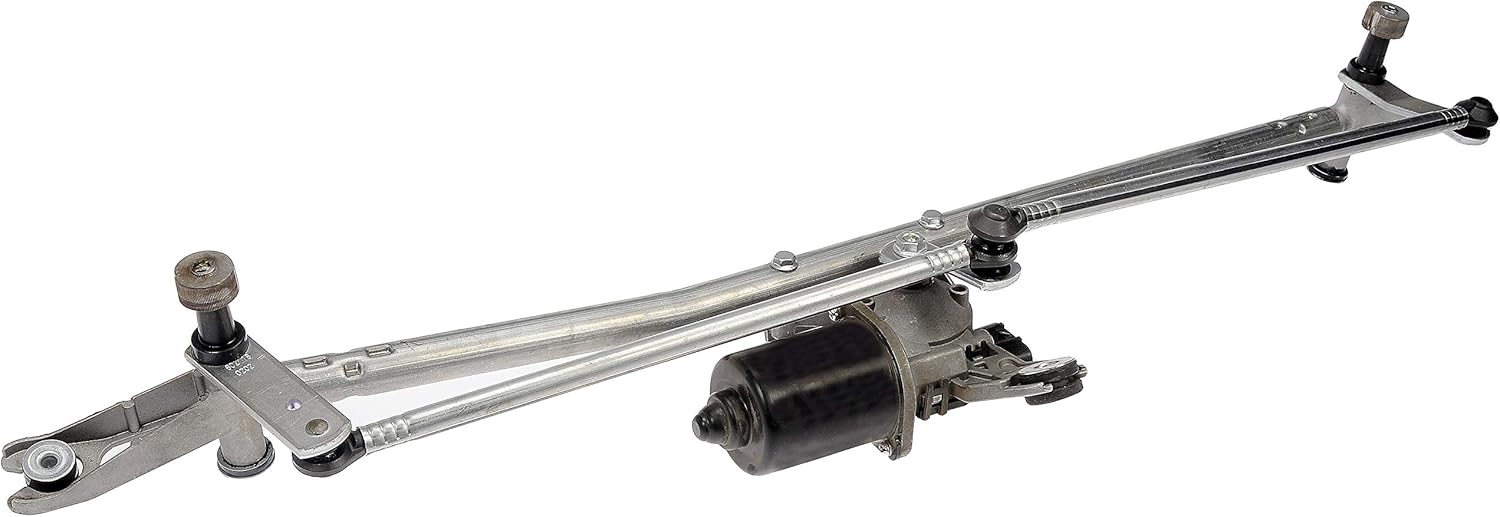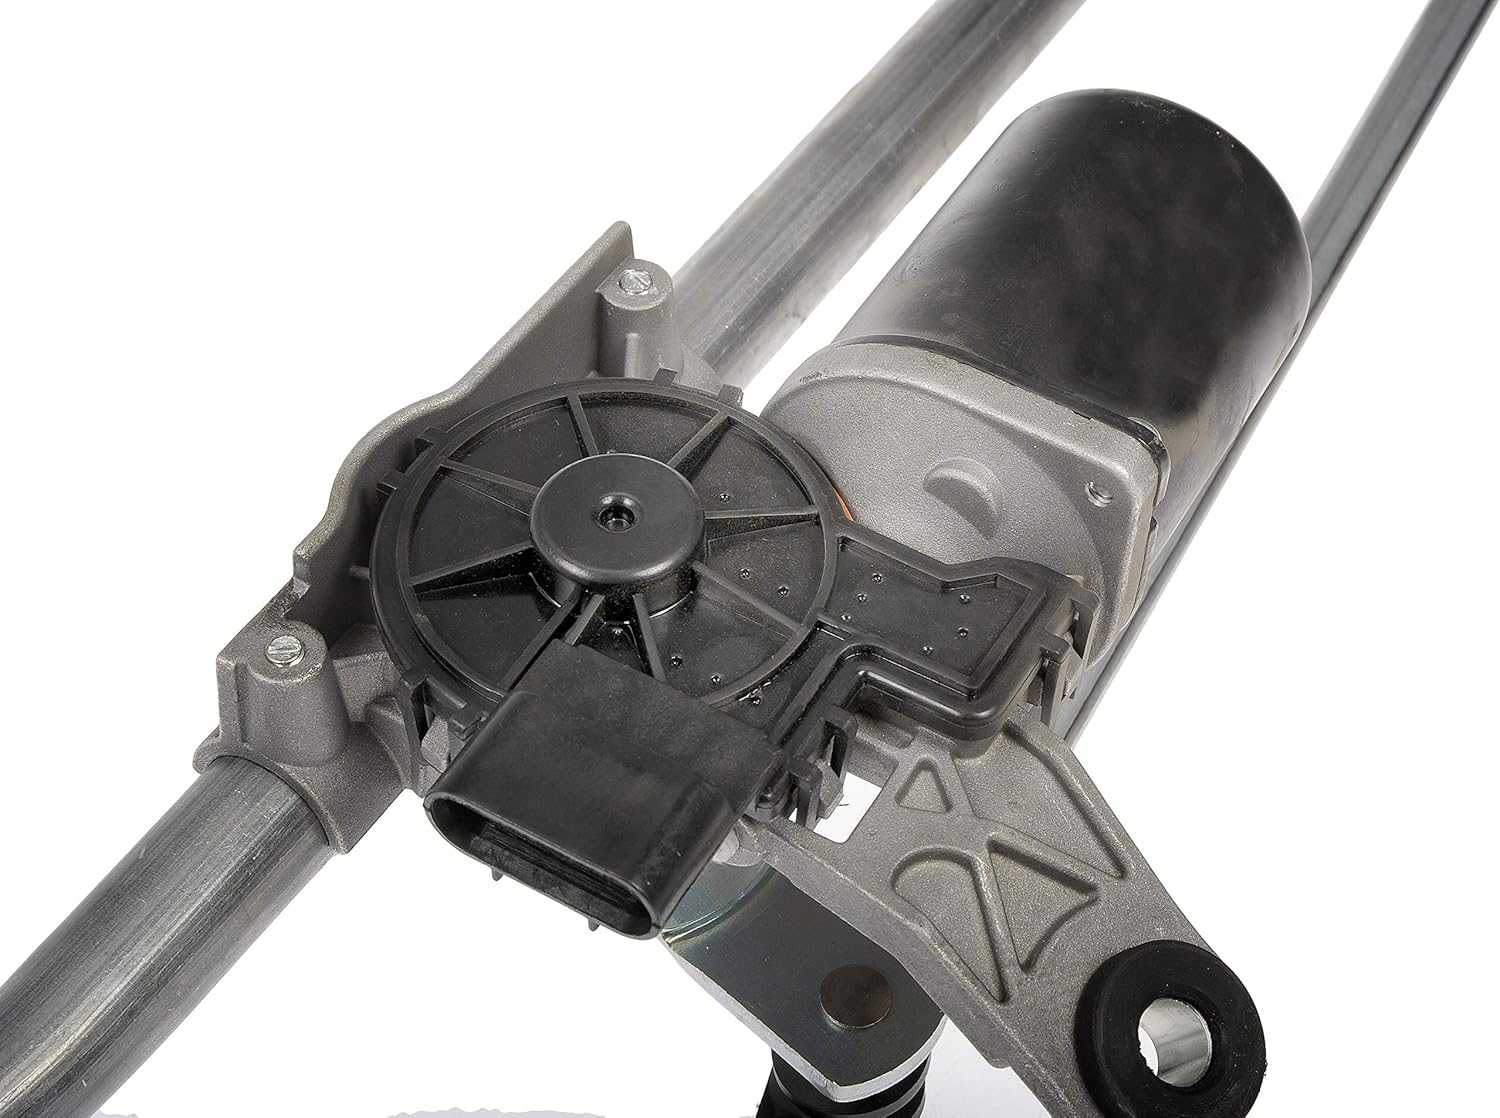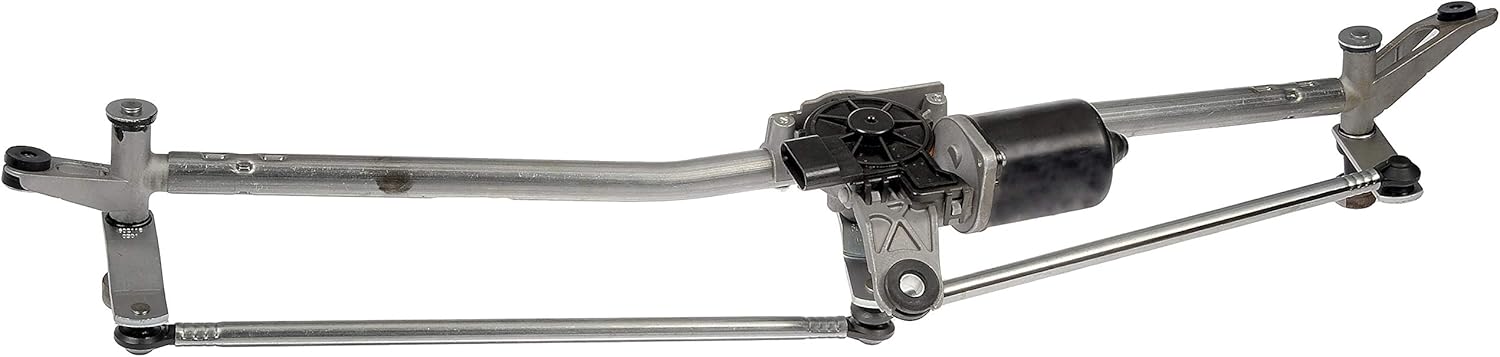
Dorman 602-118AS Windshield Wiper Motor and Linkage Assembly for Select Dodge Models
Category: Automotive
Windshield wiper transmission or motor failed? Fix it quickly and completely the first time with this brand new wiper motor and transmission assembly that matches the function and performance of original equipment. Vehicle model years this part fits (be sure to check your vehicle trim using the Amazon garage) - [Dodge Ram 1500: 2005, 2006, 2007, 2008] - [Dodge Ram 2500: 2005, 2006, 2007, 2008, 2009] - [Dodge Ram 3500: 2005, 2006, 2007, 2008, 2009, 2010] - [Dodge Ram 4500: 2008, 2009] - [Dodge Ram 5500: 2008, 2009]
Features: Complete replacement - this assembly includes both the windshield wiper motor and the transmission/linkage as a unit | Time-saving solution - replacing entire assembly in one job reduces labor time and ensures accurate reassembly | Cost-effective solution - offers original equipment fit and function at a competitive price | Trustworthy quality - backed by a team of designers and engineers in the United States | Ensure fit - to make sure this part fits your exact vehicle, input your make, model and trim level into the garage tool